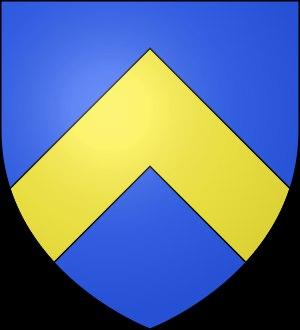
Champdivers est une commune française située dans le département du Jura et la région de Bourgogne-Franche-Comté.